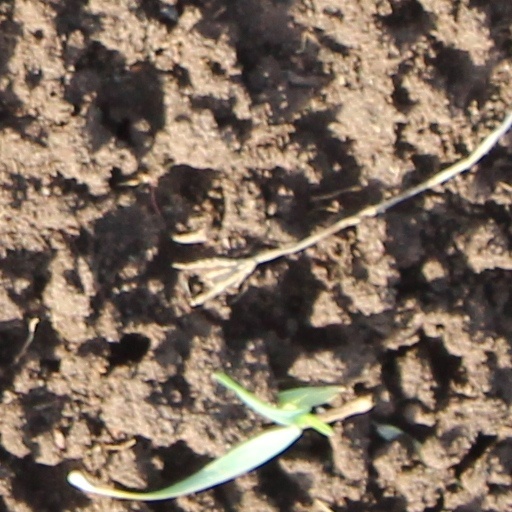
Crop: wheat